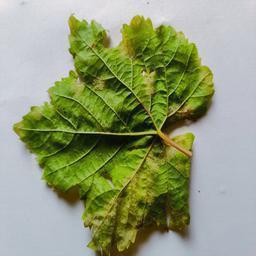
Label: Downy Mildew